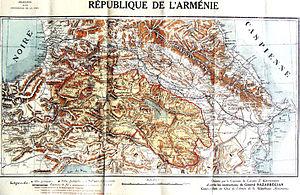
La Délégation de la République arménienne est une mission diplomatique arménienne formée fin 1918 et émanant de la Première République d'Arménie pour la représenter lors de la Conférence de la paix de Paris, puis un gouvernement en exil et une organisation qui continue d'exister dans la capitale française jusqu'en 1965.